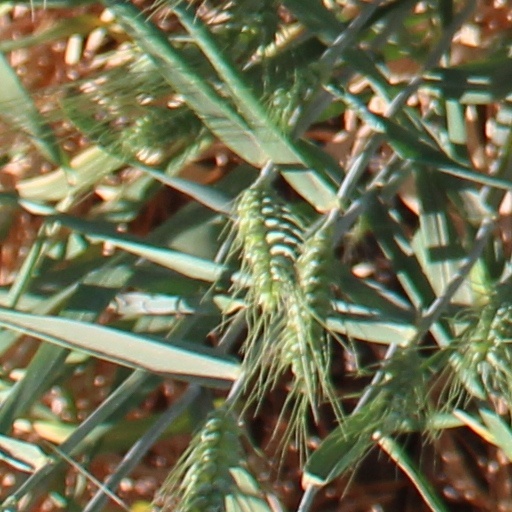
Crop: wheat